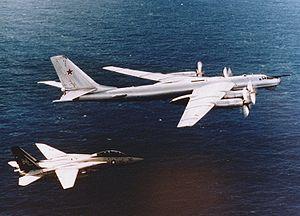
La Marine soviétique était la marine de guerre de l'Union soviétique. À son apogée, elle fut la deuxième flotte militaire maritime du globe et une des branches les plus fortes de l'Armée rouge.